New Zealand Bill of Rights Act 1990

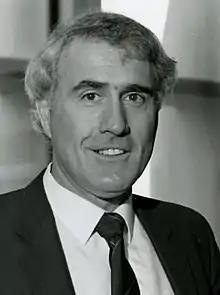
Minister of Justice Geoffrey Palmer introduced the Bill of Rights and several constitutional changes.

In 1985, the Minister of Justice, Geoffrey Palmer introduced to Parliament a document titled "A Bill of Rights for New Zealand: A White Paper". The paper proposed the enactment of a law to protect certain rights and freedoms considered crucial for upholding liberty in a democratic society.